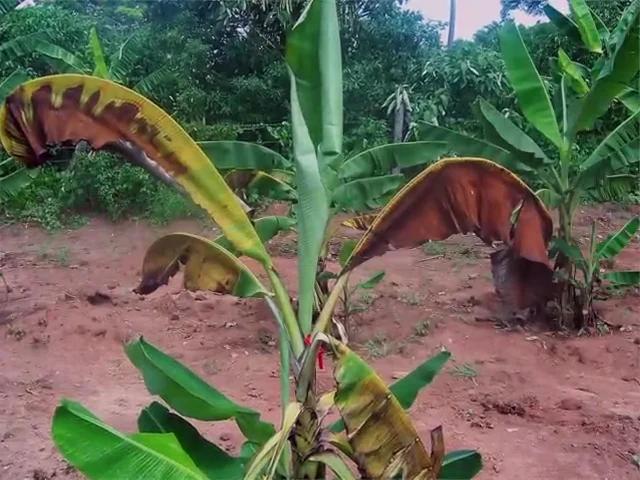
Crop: unknown
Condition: banana_panama_disease